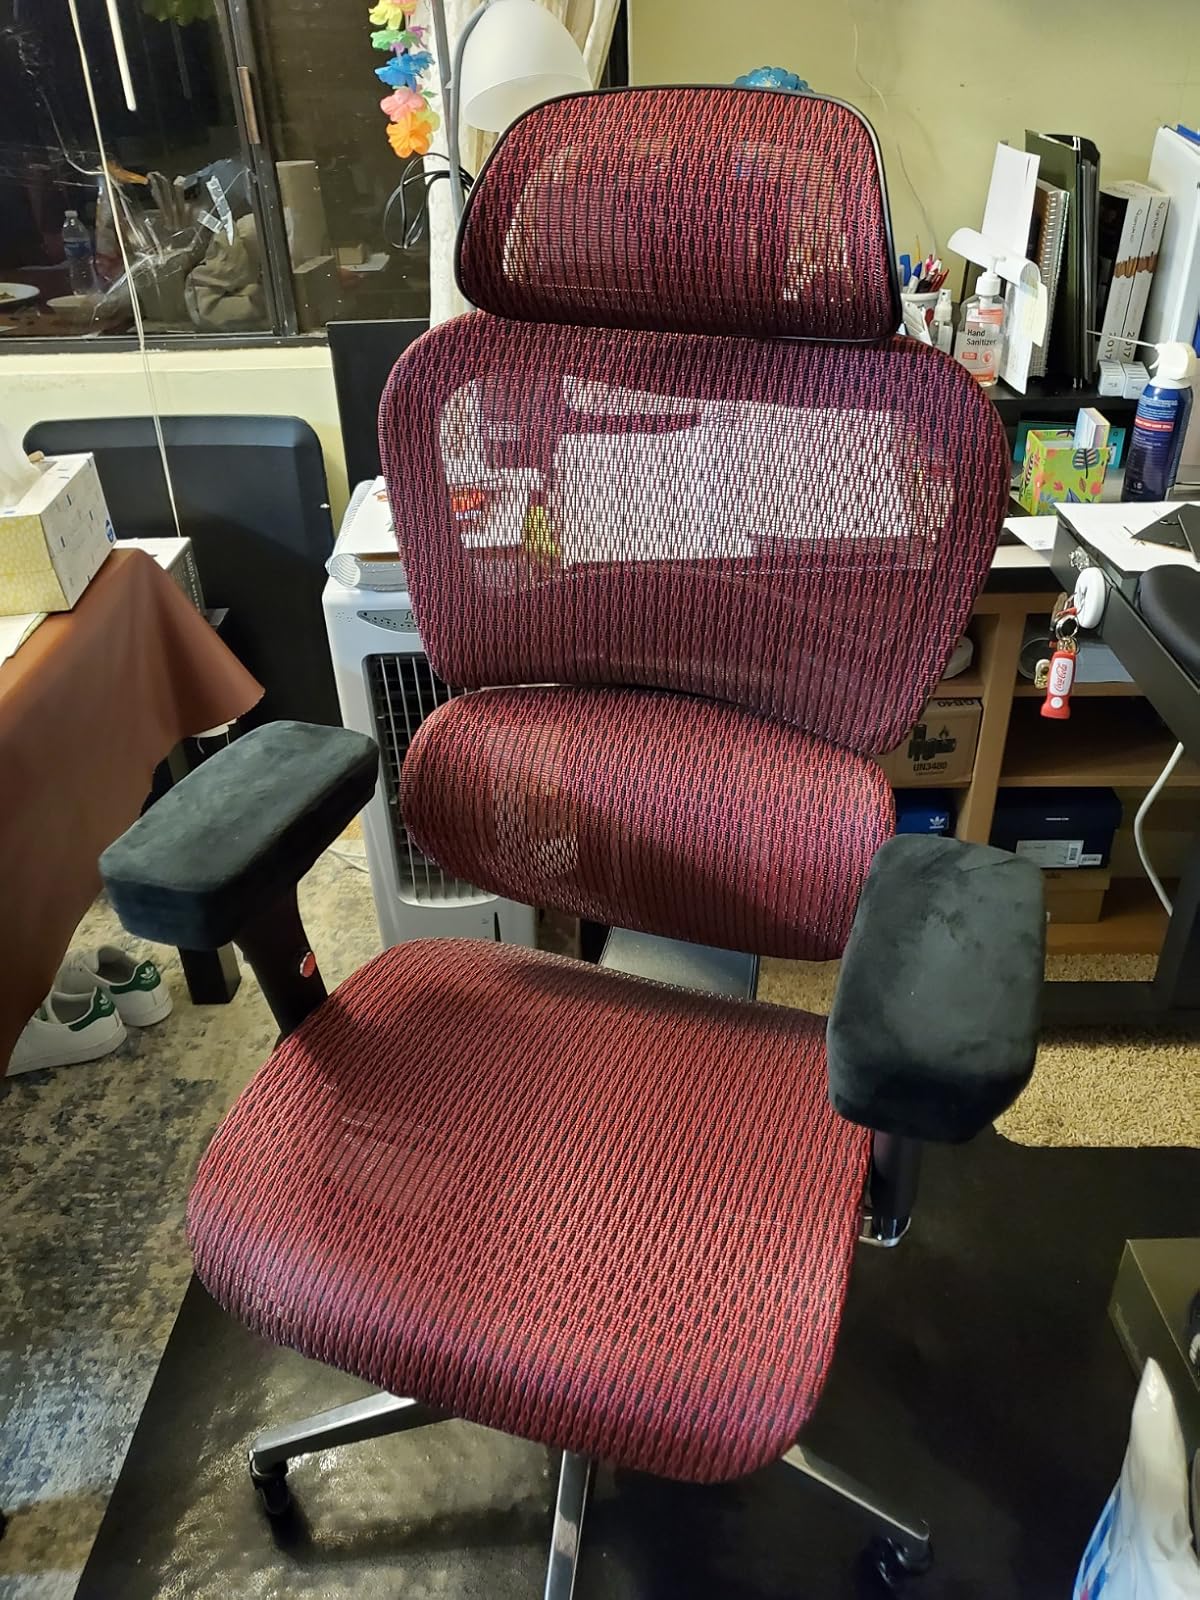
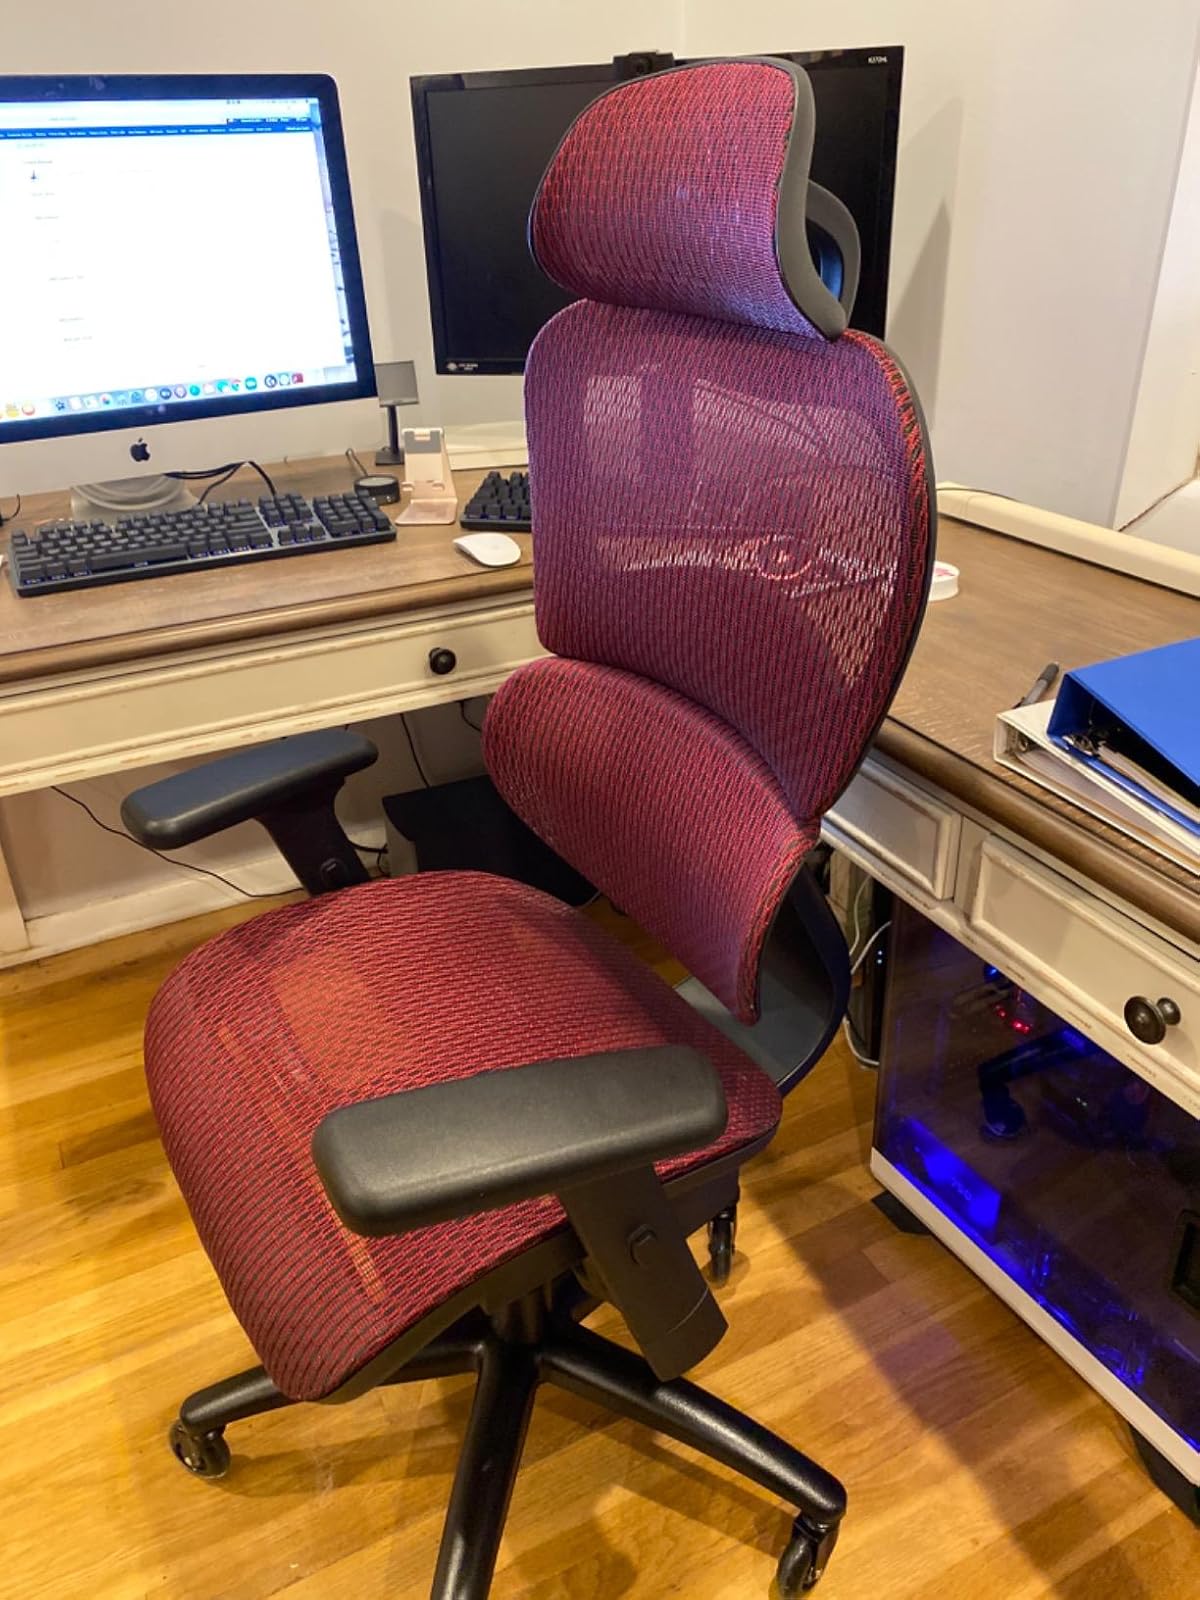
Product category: items_chair
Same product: yes